Mikhail Girshovich

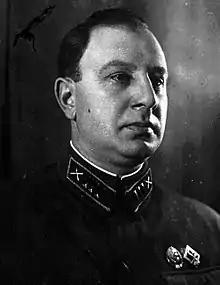
Girshovich in 1941

Mikhail Grigoryevich Girshovich (April 18, 1904 – July 26, 1947) was a major general in the Red Army.